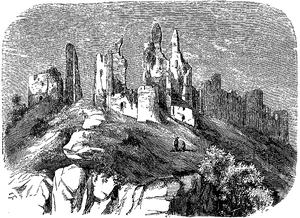
Murat est une commune française située dans le département de l'Allier en région Auvergne-Rhône-Alpes.
Le château de Murat est un château en ruines situé à Murat, en France.